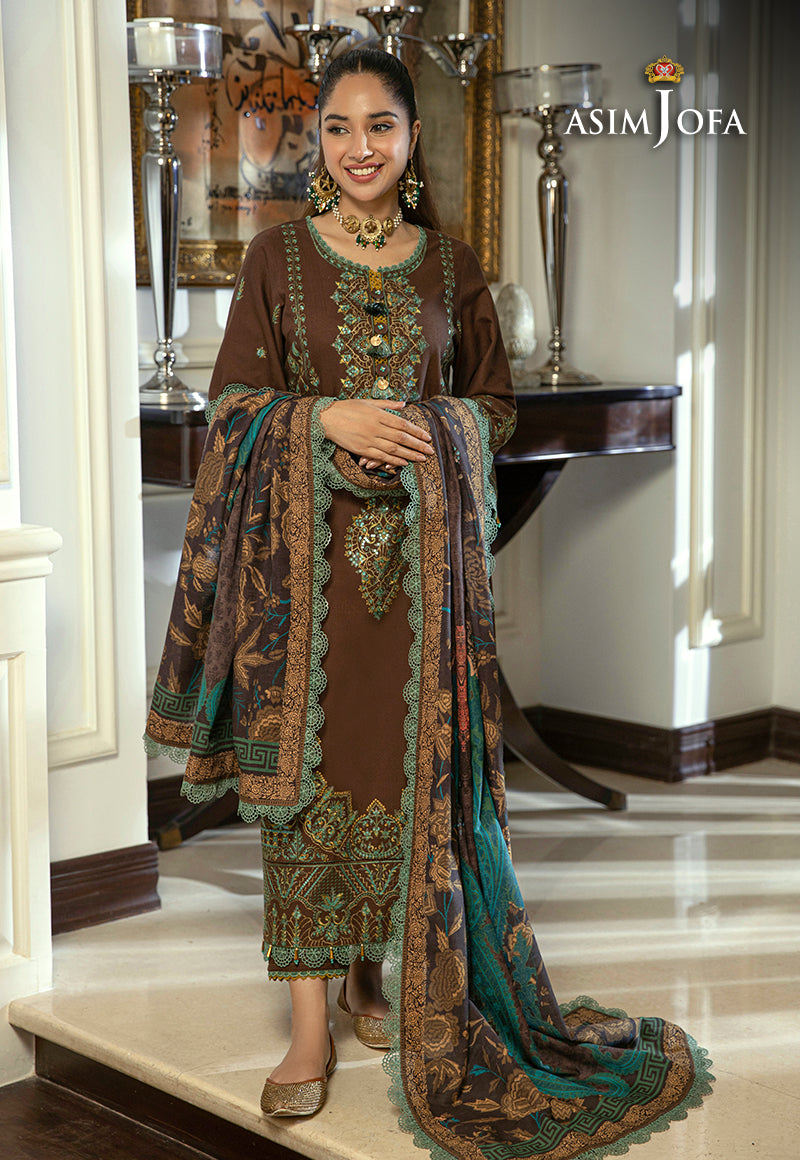
brown multi embroidered salwar suit